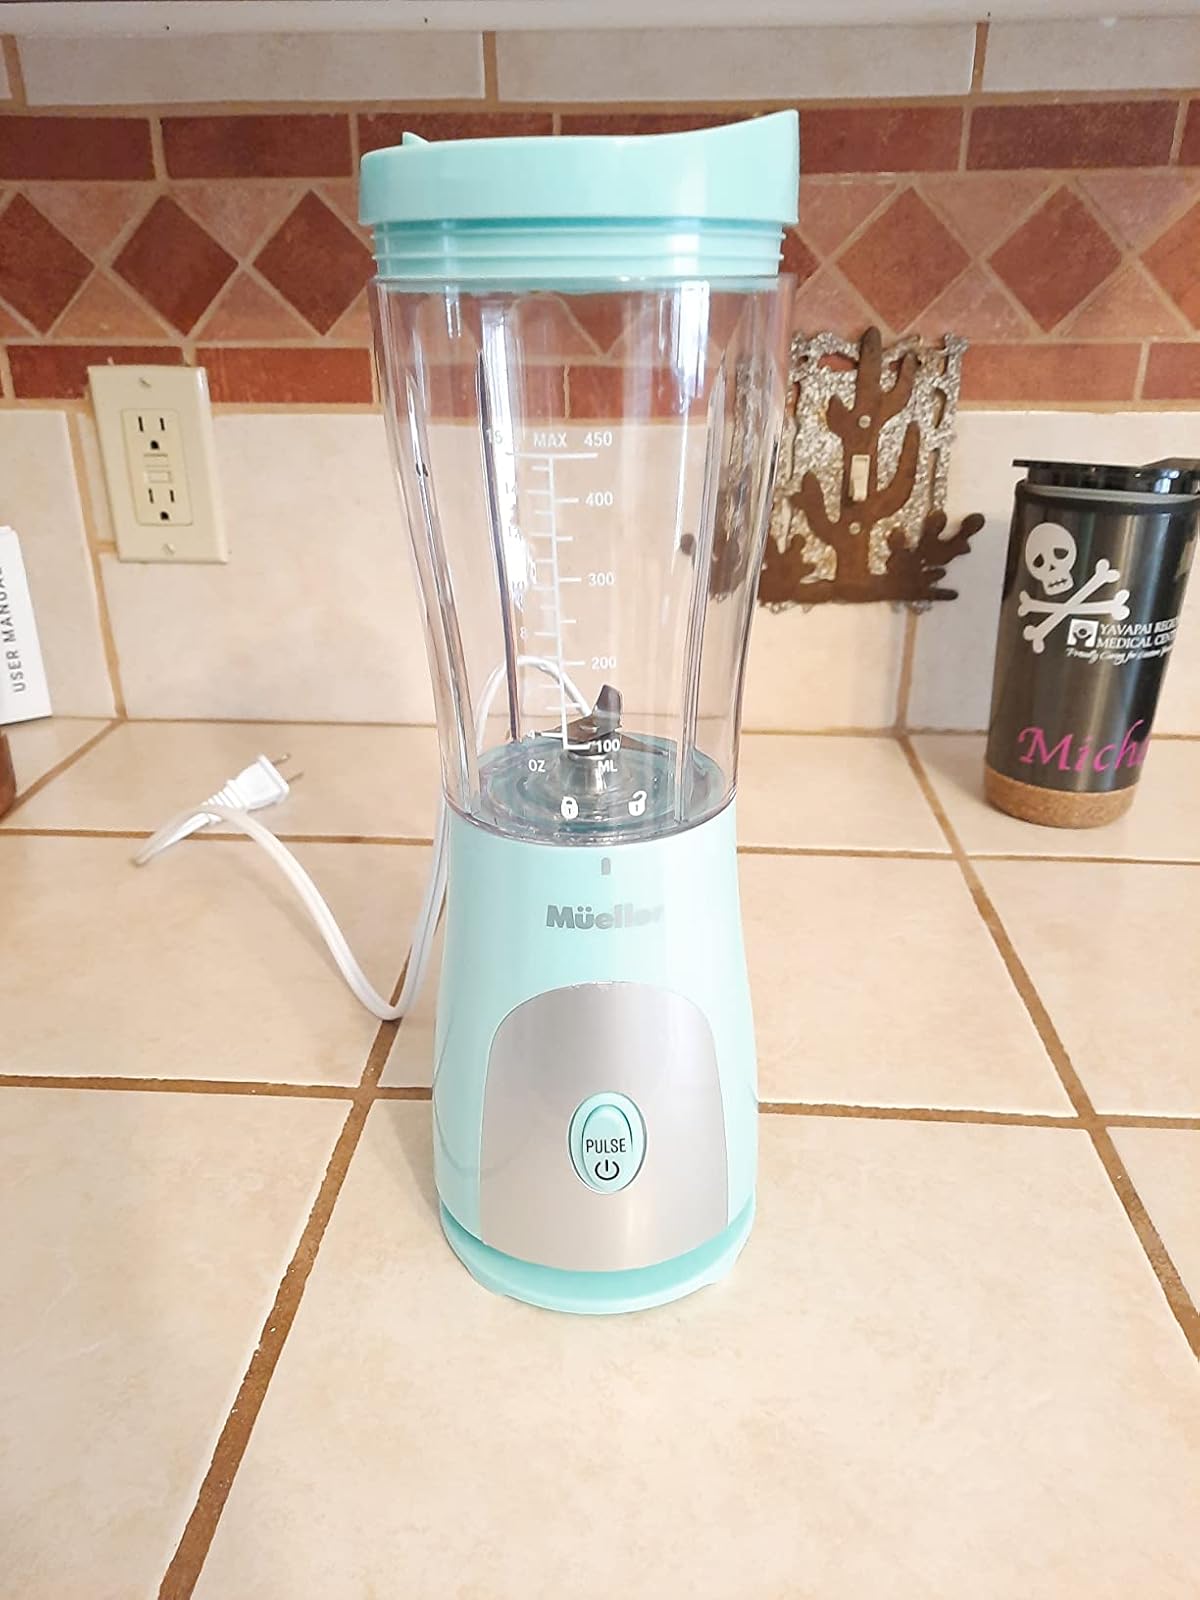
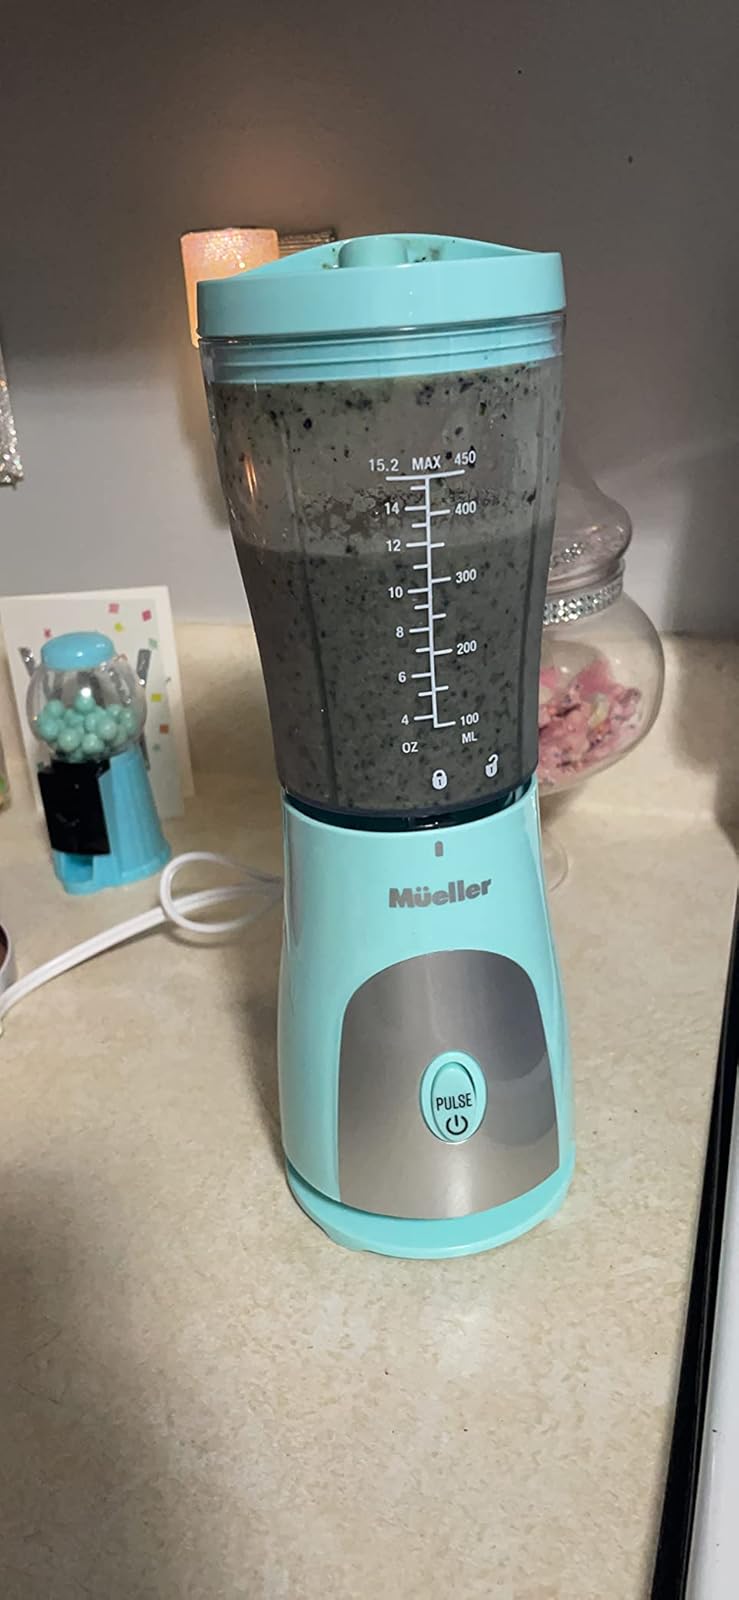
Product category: items_blender
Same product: yes